George Finch-Hatton (MP for Rochester)

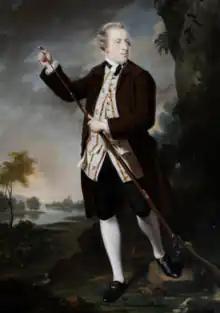
Hon. Edward Finch-Hatton (1697-1771) by Nathaniel Hone the Elder.

George Finch was born on 30 June 1747 and the son of Hon. Edward Finch, youngest son of Daniel Finch, 7th Earl of Winchilsea and 2nd Earl of Nottingham and Anne Hatton. His mother was Anne Palmer, daughter and co-heiress of Sir Thomas Palmer, 4th Baronet, of Wingham. George was educated at Westminster School and at Christ's College, Cambridge, being awarded a Master of Arts degree in 1768.